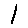
Label: 1